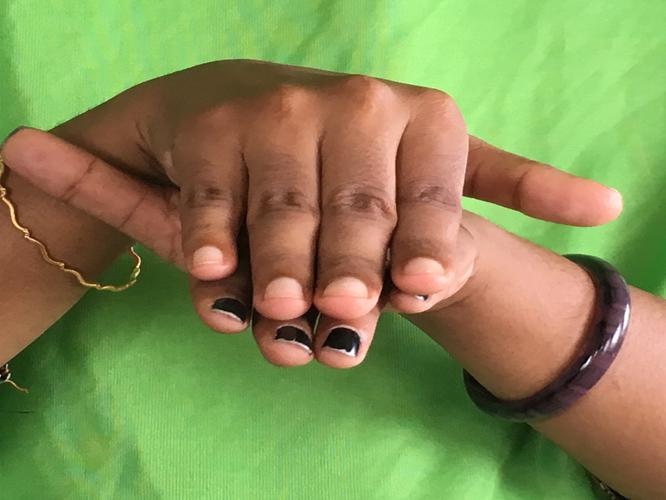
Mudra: Matsya
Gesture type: double_hand